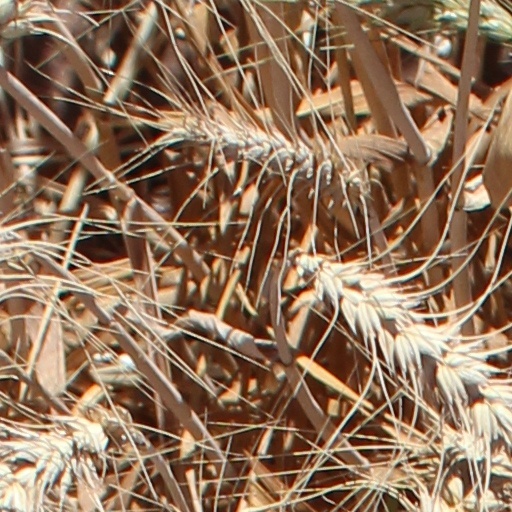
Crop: wheat